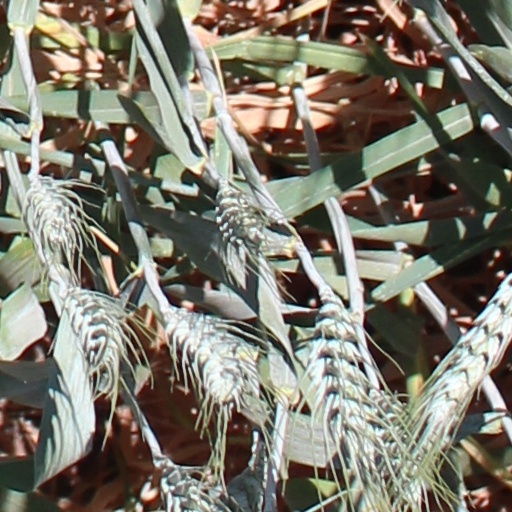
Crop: wheat